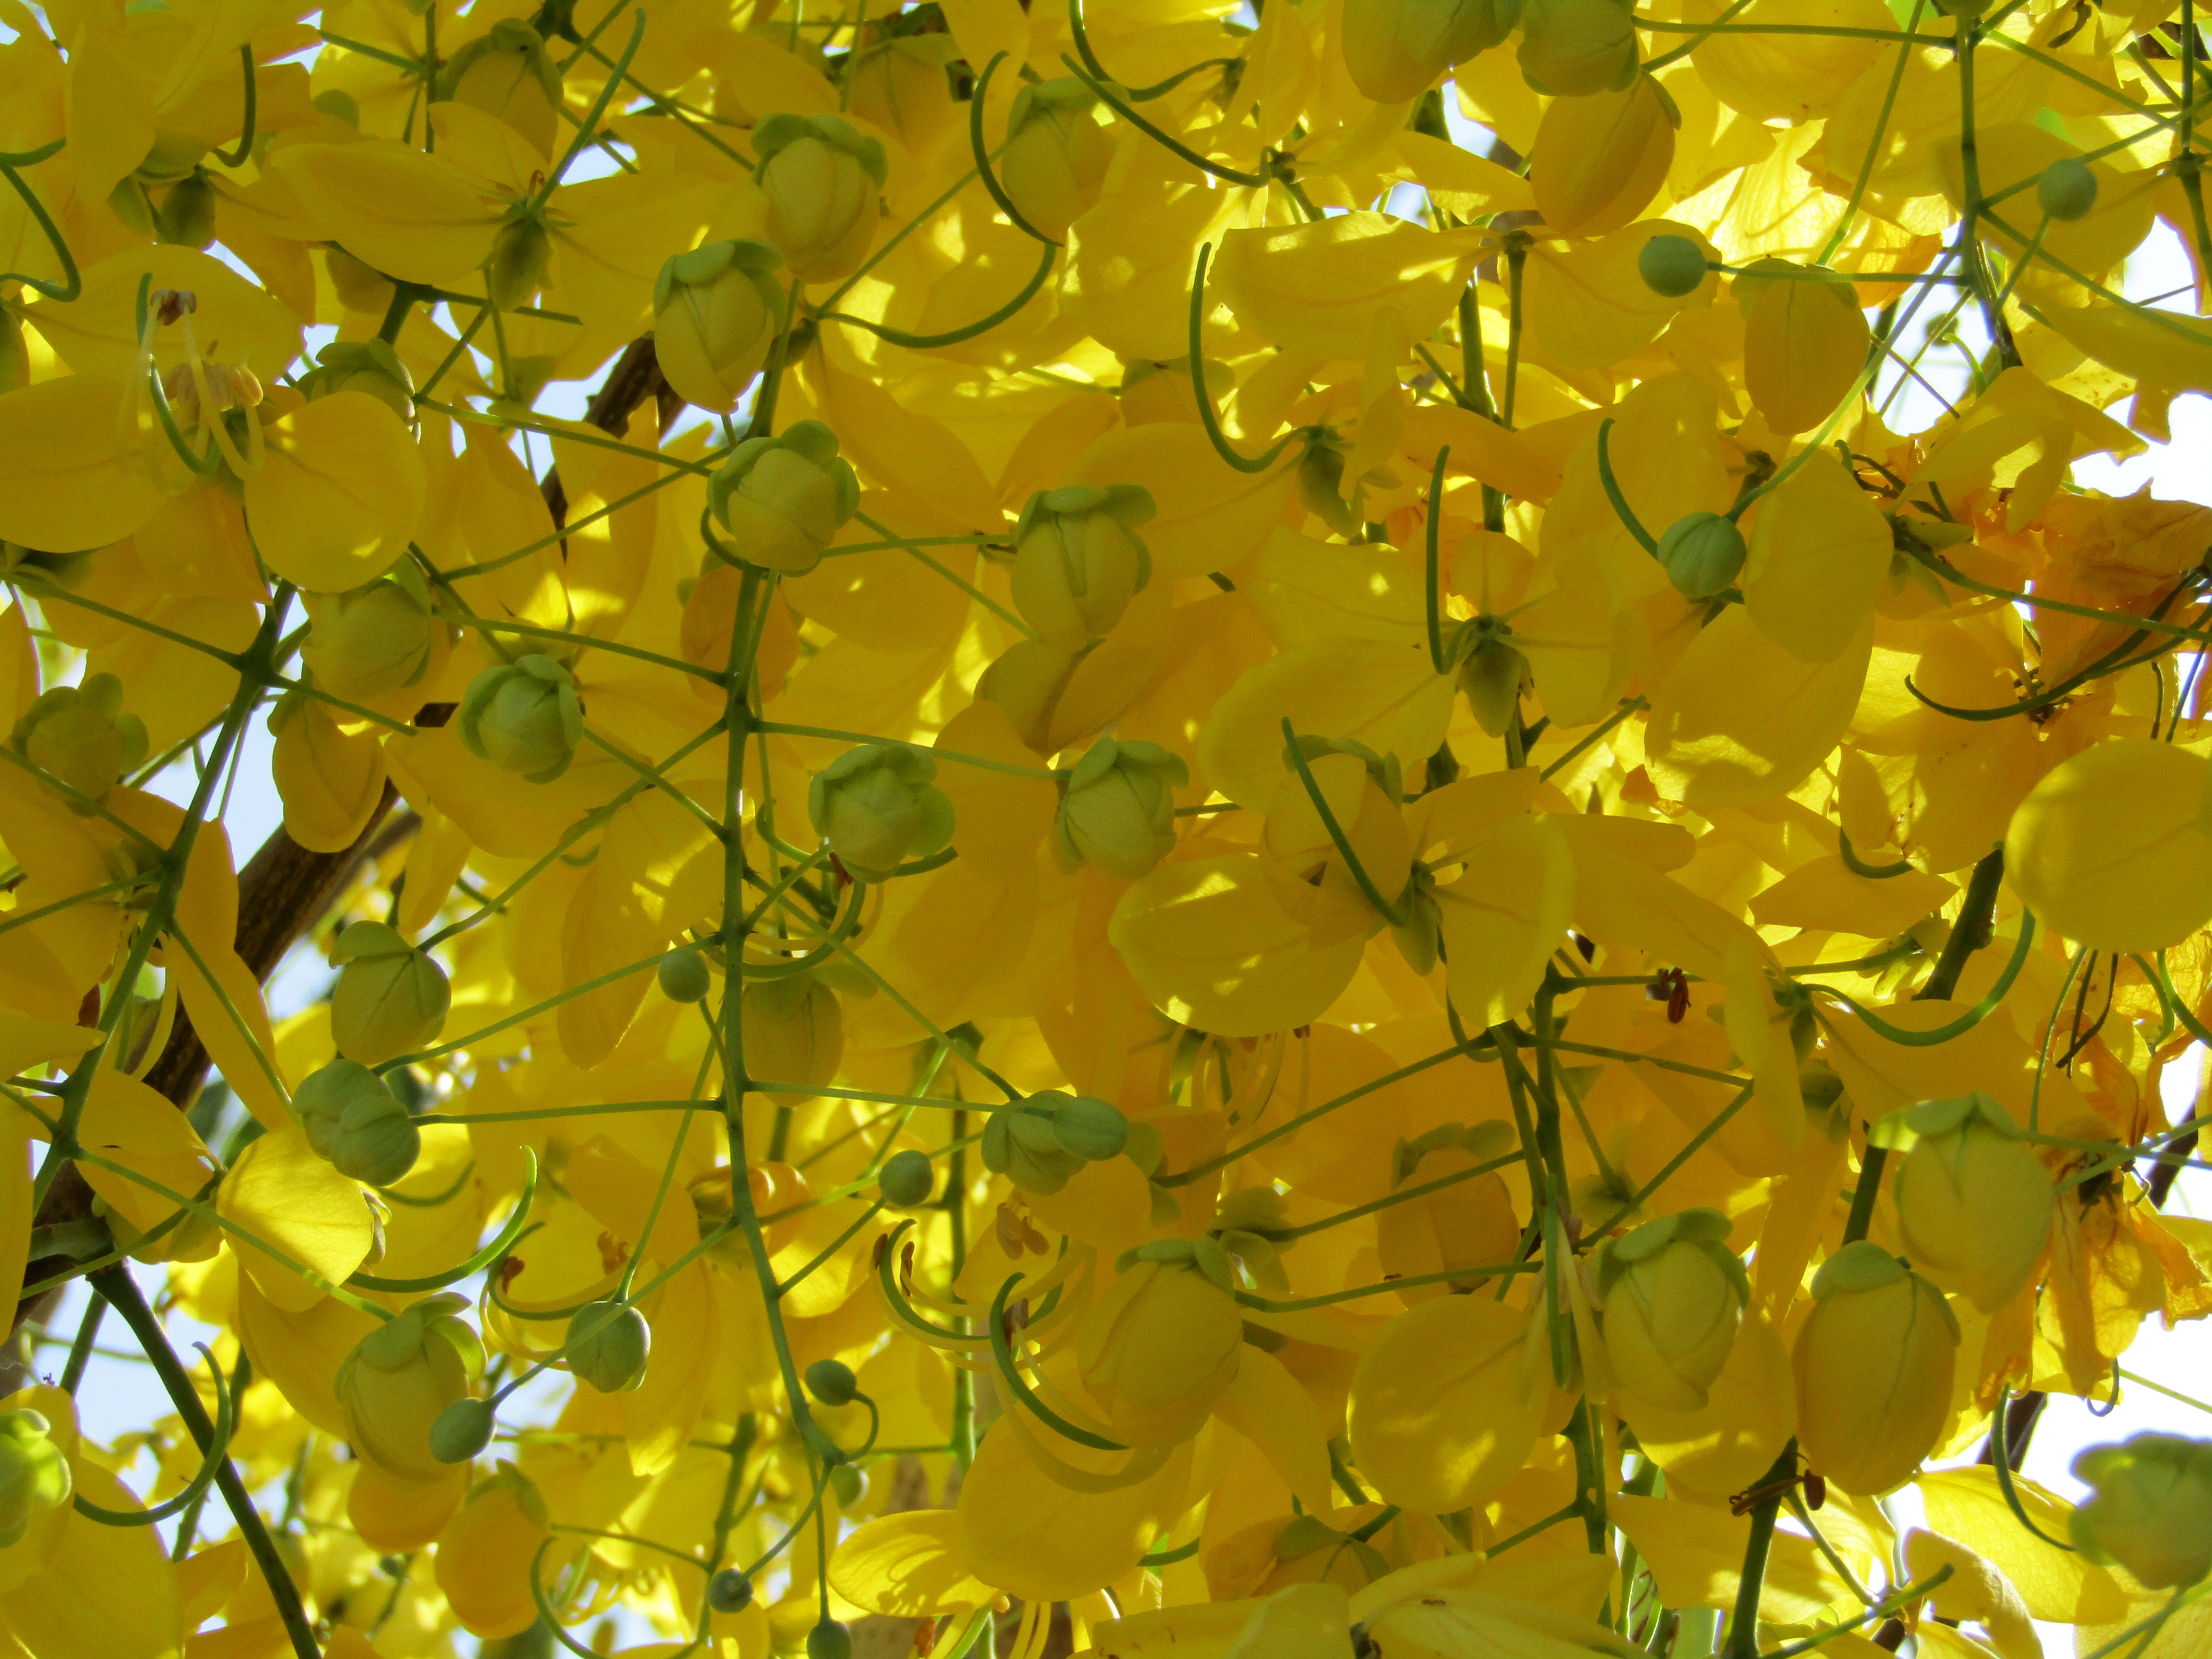
flower, yellow, leaf, maidenhair tree, tree, branch, deciduous, flora, plant, sunlight, autumn, twig, computer wallpaper